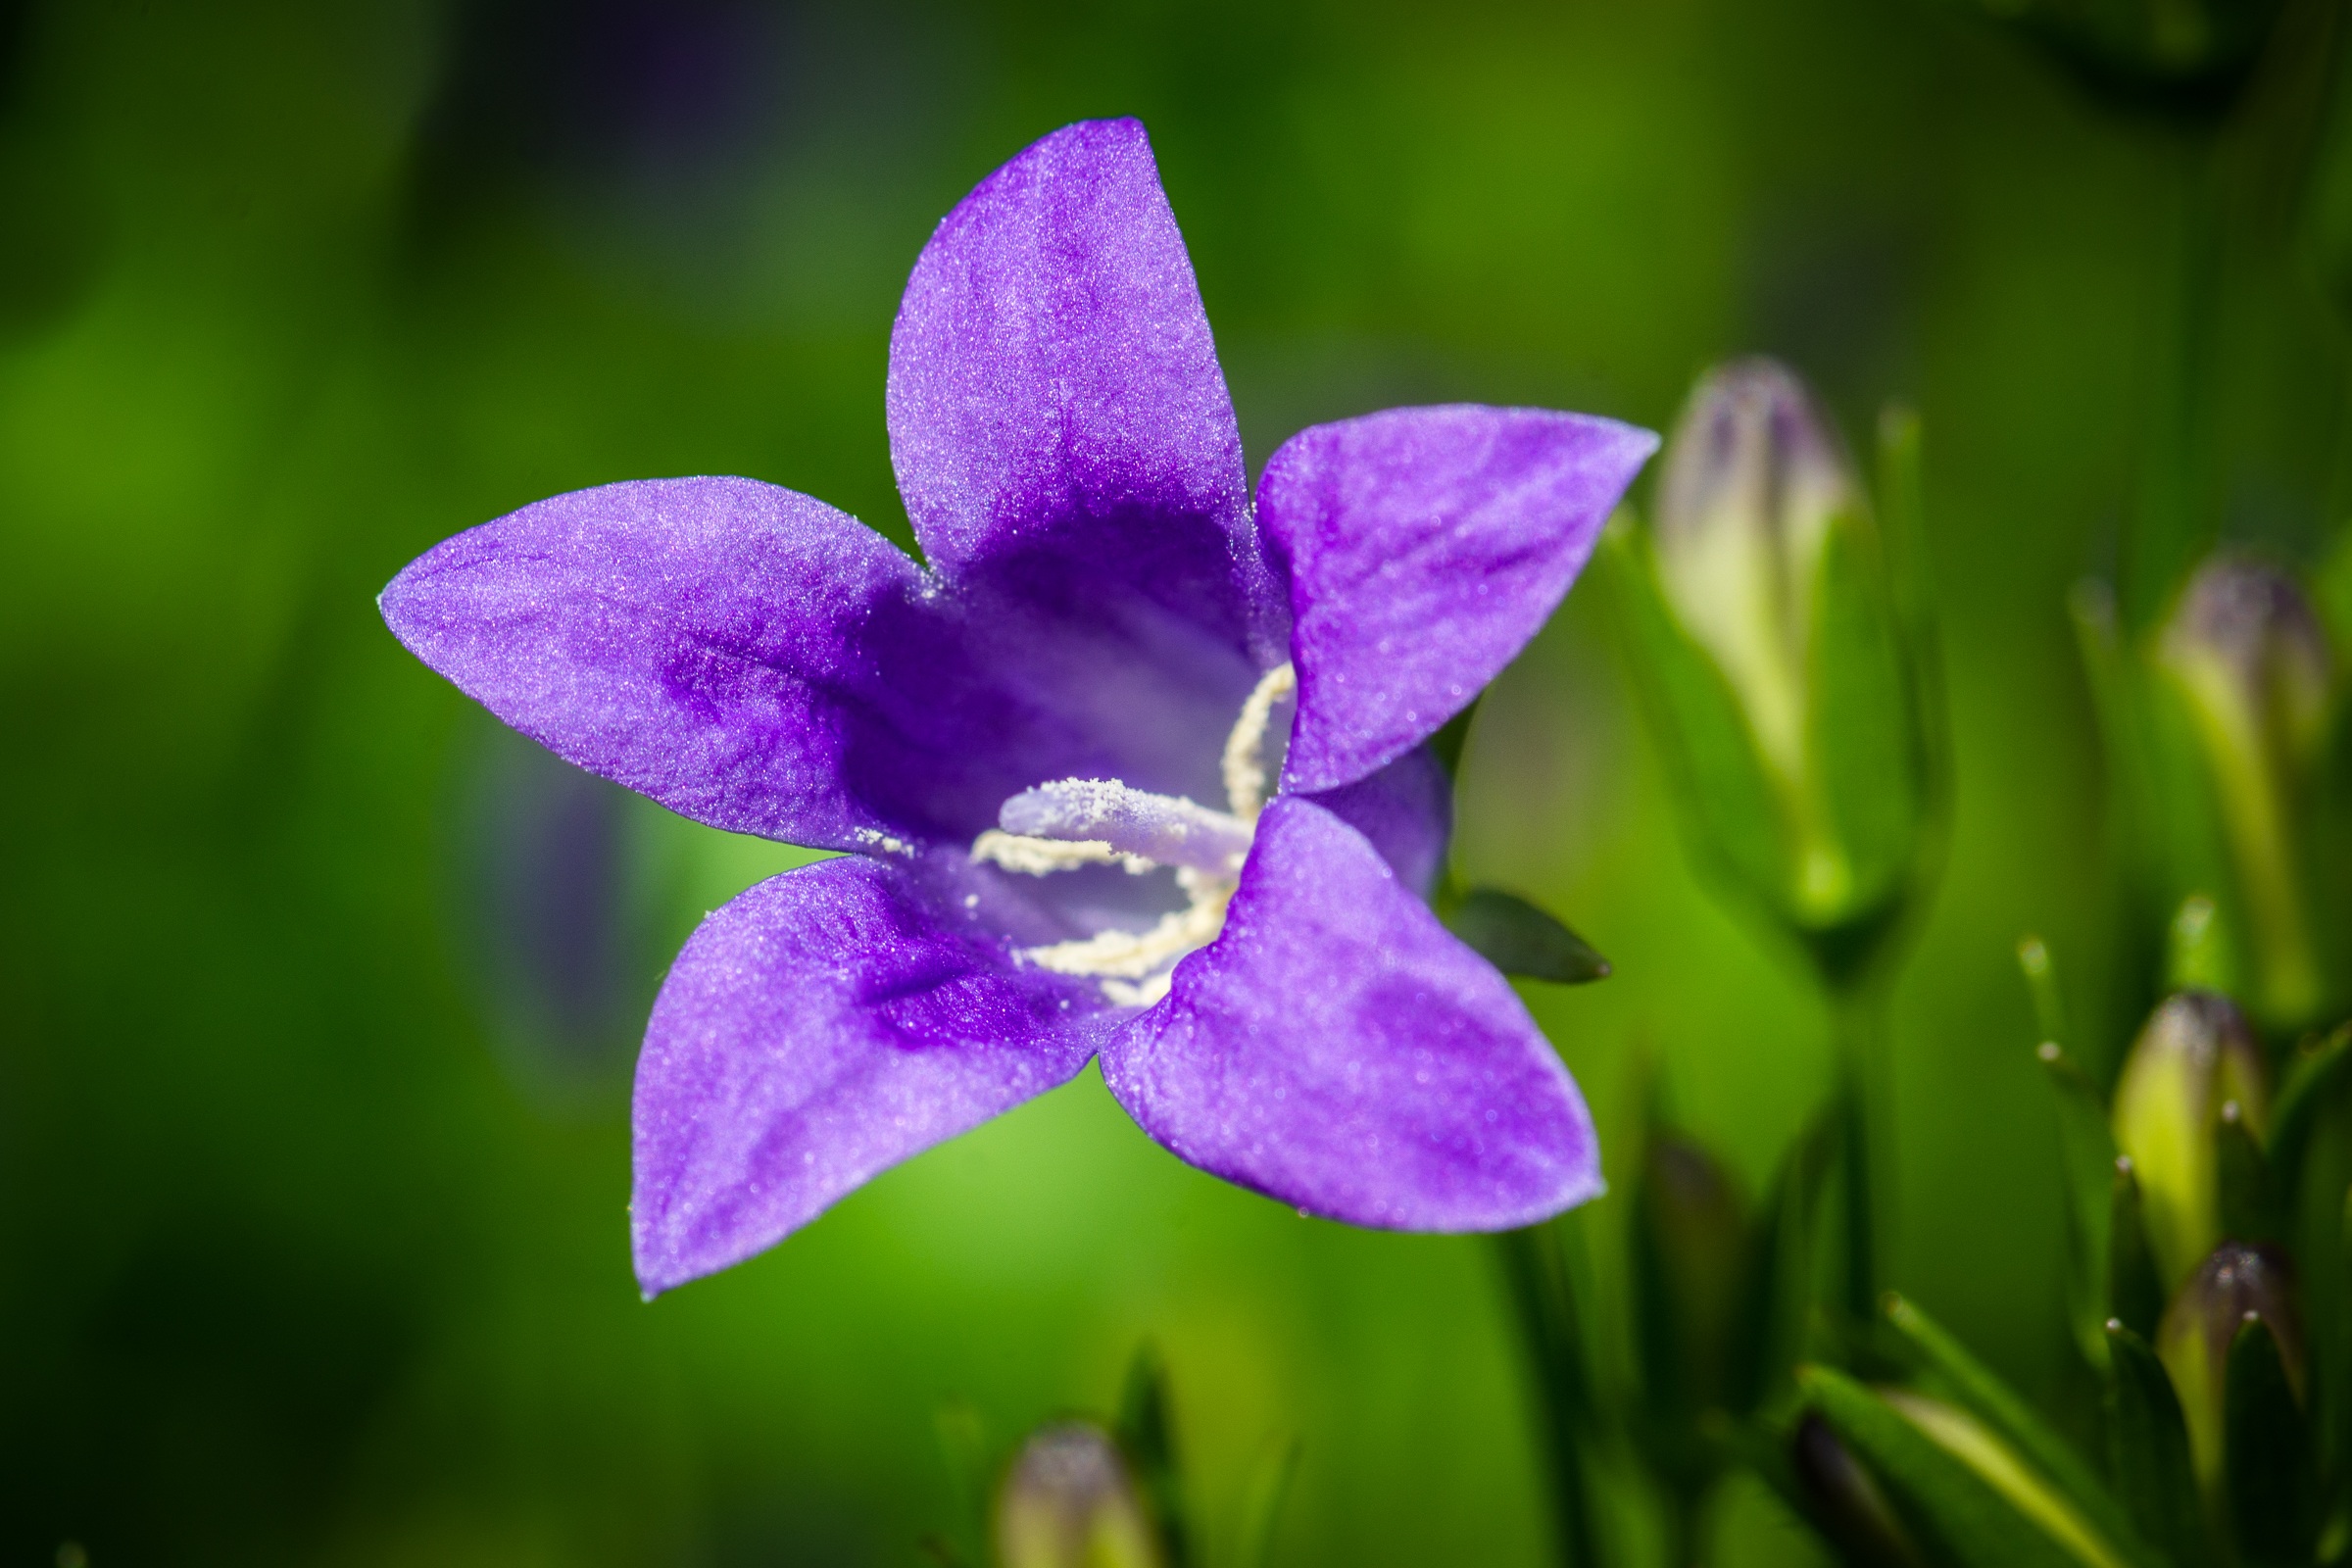
nature, blossom, plant, flower, purple, petal, bloom, pollen, green, macro, botany, close, flora, wildflower, close up, petals, eye, stamen, campanula, bluebells, sepals, macro photography, aster like, flowering plant, bell flower greenhouse, portenschlagiana, upholstery bellflower, dalmatian bellflower, carpels, land plant